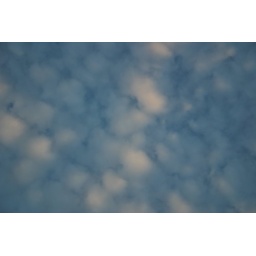
Great pattern by the clouds in this sky